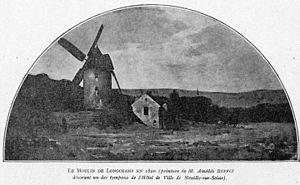
Corbel008 Le moulin de Longchamp en 1820 (peinture de M. Amédée Buffet décorant un des tympans de l'Hôtel de Ville de Neuilly-sur-Seine) This object is indexed in the base Palissy, database of the French furniture patrimony of the French ministry of culture,
Amédée Buffet, né à Paris 2ᵉ le 30 juillet 1869, et mort à Paris 6ᵉ le 30 octobre 1933, est un peintre français.